Rickenbacker (car)

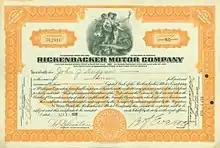
Share of the Rickenbacker Motor Company, issued 3 September 1926

The company was established by Barney Everitt and Captain Eddie Rickenbacker, with Rickenbacker serving as Vice President and Director of Sales. Everitt's former partners Walter Flanders and William Metzger were also involved. Rickenbacker used his World War I, 94th Aero Squadron emblem depicting a top hat inside a ring. The 'Hat in a Ring' emblems were located both on the front and the back of the cars.